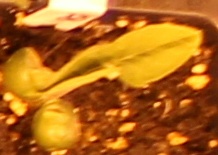
Label: Soybean